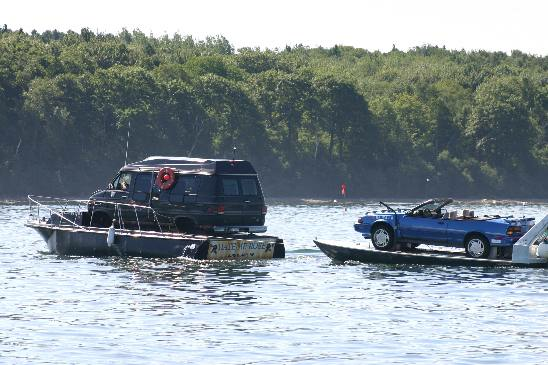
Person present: No